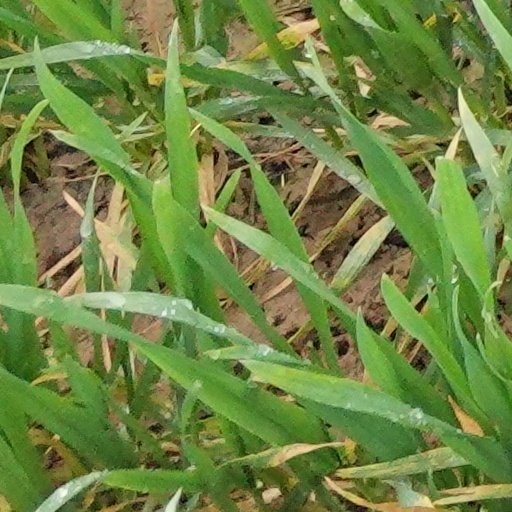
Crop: wheat